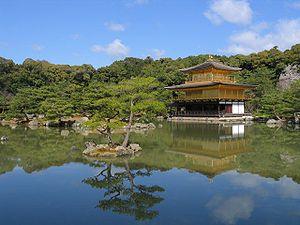
L'Asie est un des cinq continents ou une partie des supercontinents Eurasie ou Afro-Eurasie de la Terre. Avec 43 810 582 km² de terres et 3 879 000 000 d'habitants, il est le plus grand continent et le plus peuplé du monde. L'Asie est plus un concept culturel qu'une entité physique homogène.
Le tourisme au Japon attire chaque année plusieurs millions de personnes, venues principalement d'Asie de l'Est, d'Amérique du Nord, d'Océanie et d'Europe pour découvrir Tokyo, Kyoto et leurs alentours.